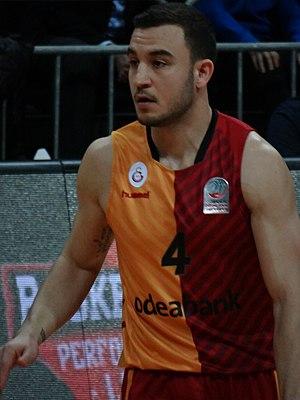
Mehmet Yağmur, né le 1ᵉʳ juillet 1987, à Izmir, en Turquie, est un joueur turc de basket-ball. Il évolue aux postes de meneur et d'arrière.